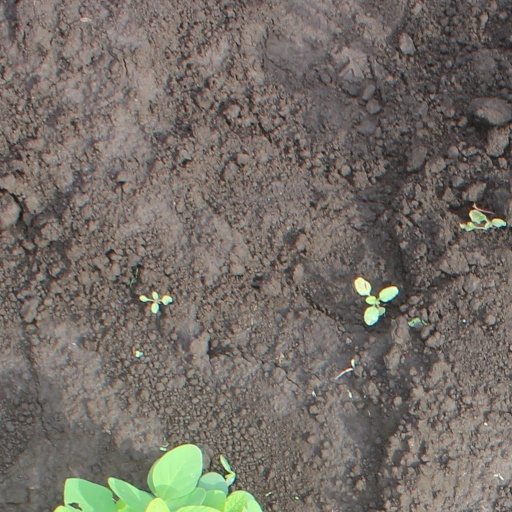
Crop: soybean